Old Toronto

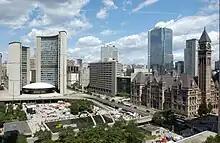
Toronto City Hall (left) next to Old City Hall (right). The latter building was used from 1899 to 1965, whereas the former has been used since 1965.

Four public school boards provide primary and secondary education for residents of Old Toronto, (CSCM), (CSV), the Toronto Catholic District School Board (TCDSB), and the Toronto District School Board (TDSB). CSV and TDSB are secular public school boards, operating respectively a French first language institution and English first language institutions. The other two school boards, CSCM and TCDSB, are public separate school boards, operating French first language separate schools and English first language separate schools. Before 1998, the Toronto Board of Education and had operated public secular schools while the Metropolitan Separate School Board had operated public separate schools. These were reorganized upon the amalgamation into the City of Toronto.